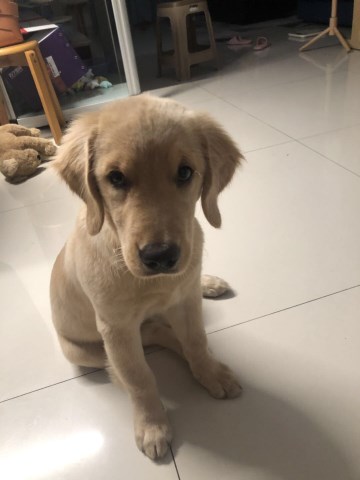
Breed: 5355-n000126-golden_retriever